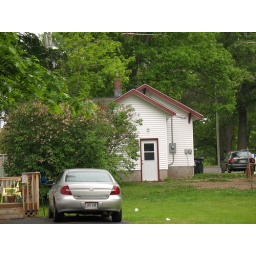
Ed's house from the back side. Note the water tower in upper left of picture.